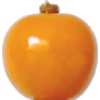
Label: Physalis 1